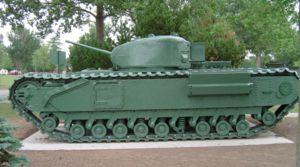
Le Churchill, ou plus officiellement Infantry Tank Mk IV ou A22, est un char britannique utilisé lors de la Seconde Guerre mondiale. Il est le dernier aboutissement du concept de char d'infanterie, alors en vigueur dans l'armée britannique. Il était réputé pour son solide blindage et pour avoir servi de base à de nombreux dérivés spéciaux, les Hobart's Funnies. Après des débuts difficiles, il fut produit à près de huit mille quatre cents exemplaires et servit dans l'armée britannique jusqu'en 1952. Il reçut son nom en l'honneur de sir Winston Churchill qui, en plus d'être le premier ministre de l'époque, avait pris une part importante, lors de la Première Guerre mondiale, à l'émergence des premiers chars d'assaut. Celui-ci aurait déclaré à ce propos : « Ce tank a encore plus de défauts que moi ».